Kington Loo

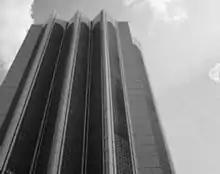
vertical building of Dayabumi Complex,2014

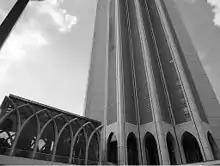
view of Dayabumi Complex,2014

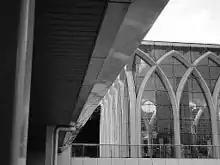
huge glass to trap more sunlight into the interior of building, Dayabumi Complex,2014

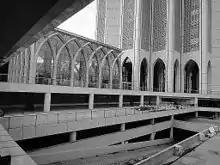
building under renovation, Dayabumi Complex,2014

The Dayabumi Complex, also known as Menara Dayabumi, was a 35-storey building located on Jalan Sultan Hishamuddin, Kuala Lumpur, Malaysia. It was completed in February 1984, and houses several commercial facilities. Although it was one of the earliest skyscrapers in Malaysia, it still remains as a famous landmark due to its architecture. It was designed by BEP (Kington Loo) as well as Akitek MAA, and owned by Urban Development authority of Malaysia (UDA).